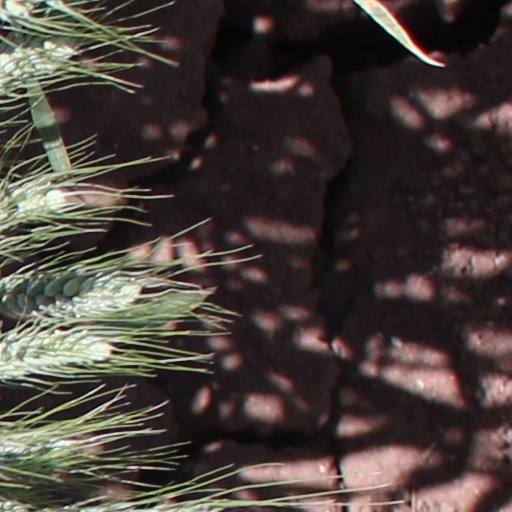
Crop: wheat